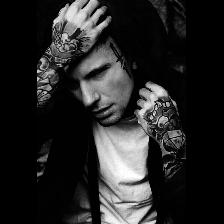
Label: Human